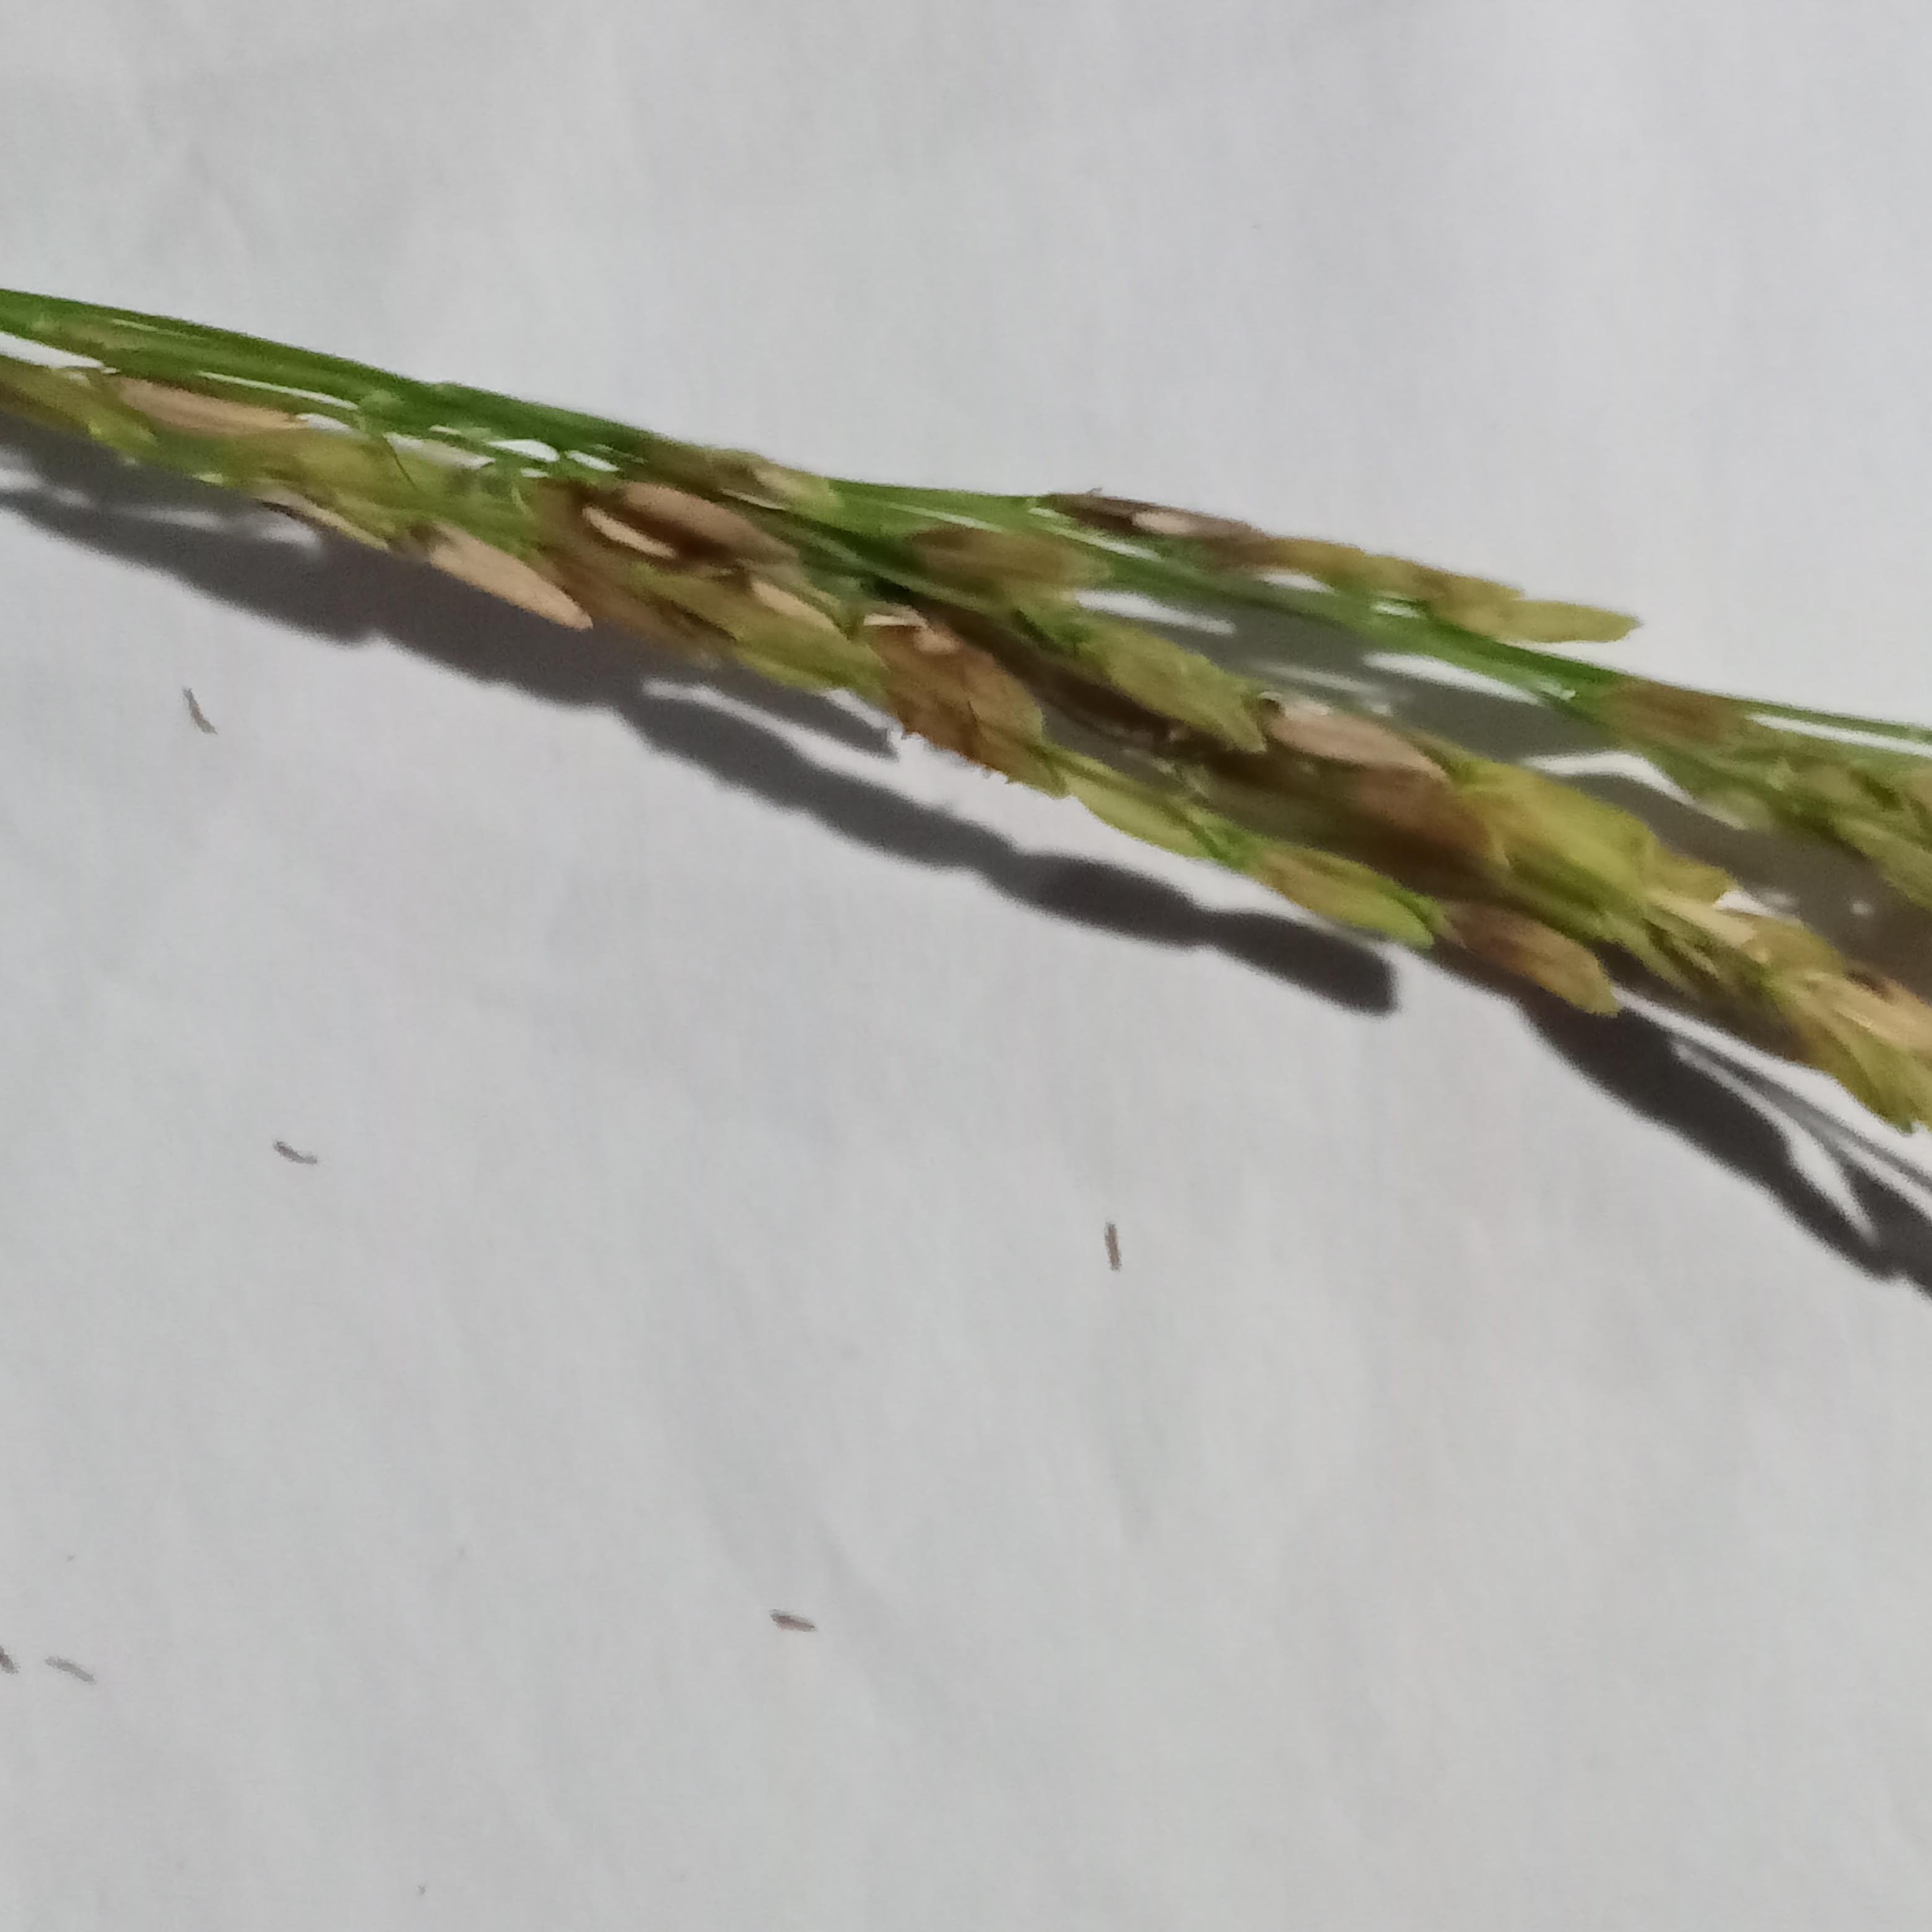
Label: Rice___Neck_Blast